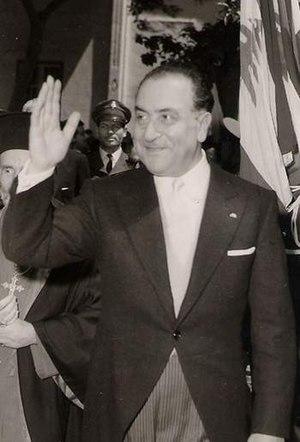
Le président de la République libanaise est le chef de l'État du Liban. Le président est élu par le parlement pour une durée de six ans, qui n'est pas immédiatement renouvelable. Par convention depuis l'accord du Taëf, le président est toujours un chrétien maronite.